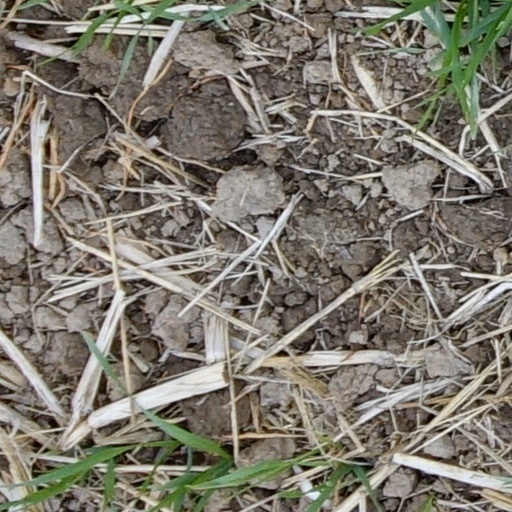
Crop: wheat